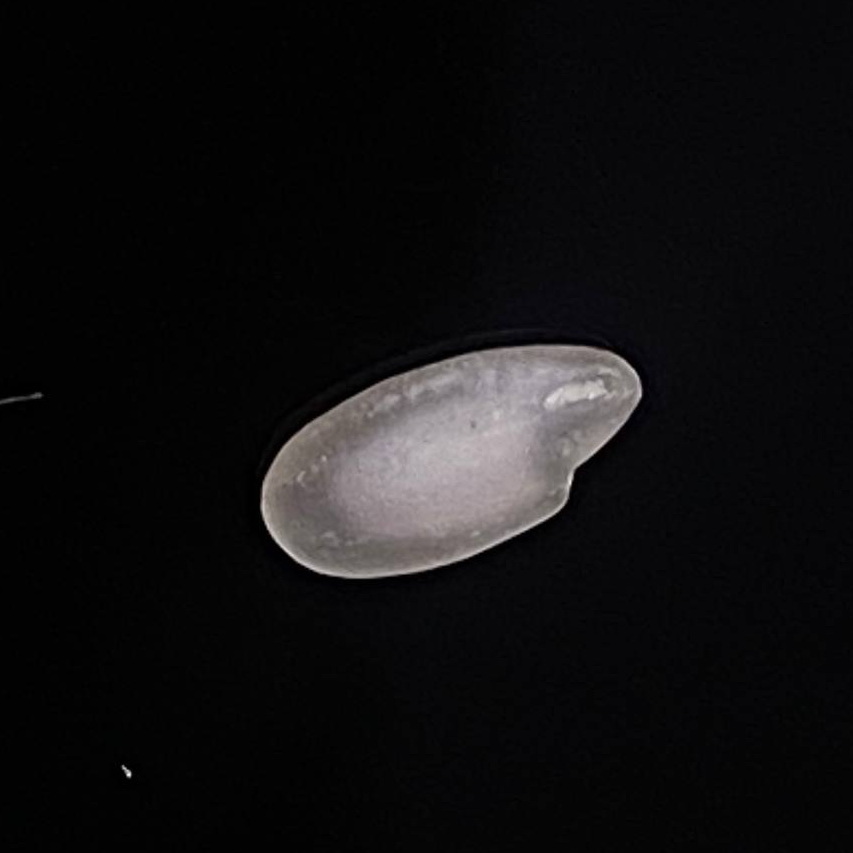
Rice variety: Bashful